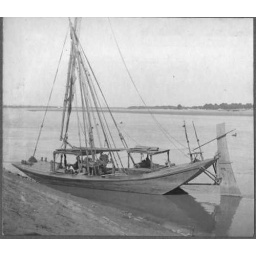
Native boat & pala fishers in the Indus river at Kotri, Sindh, 1912